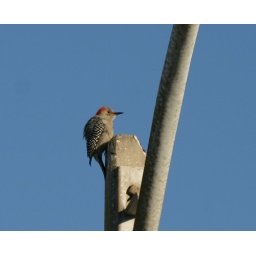
Sitting on top of a concrete street light pole near Tampa, FL